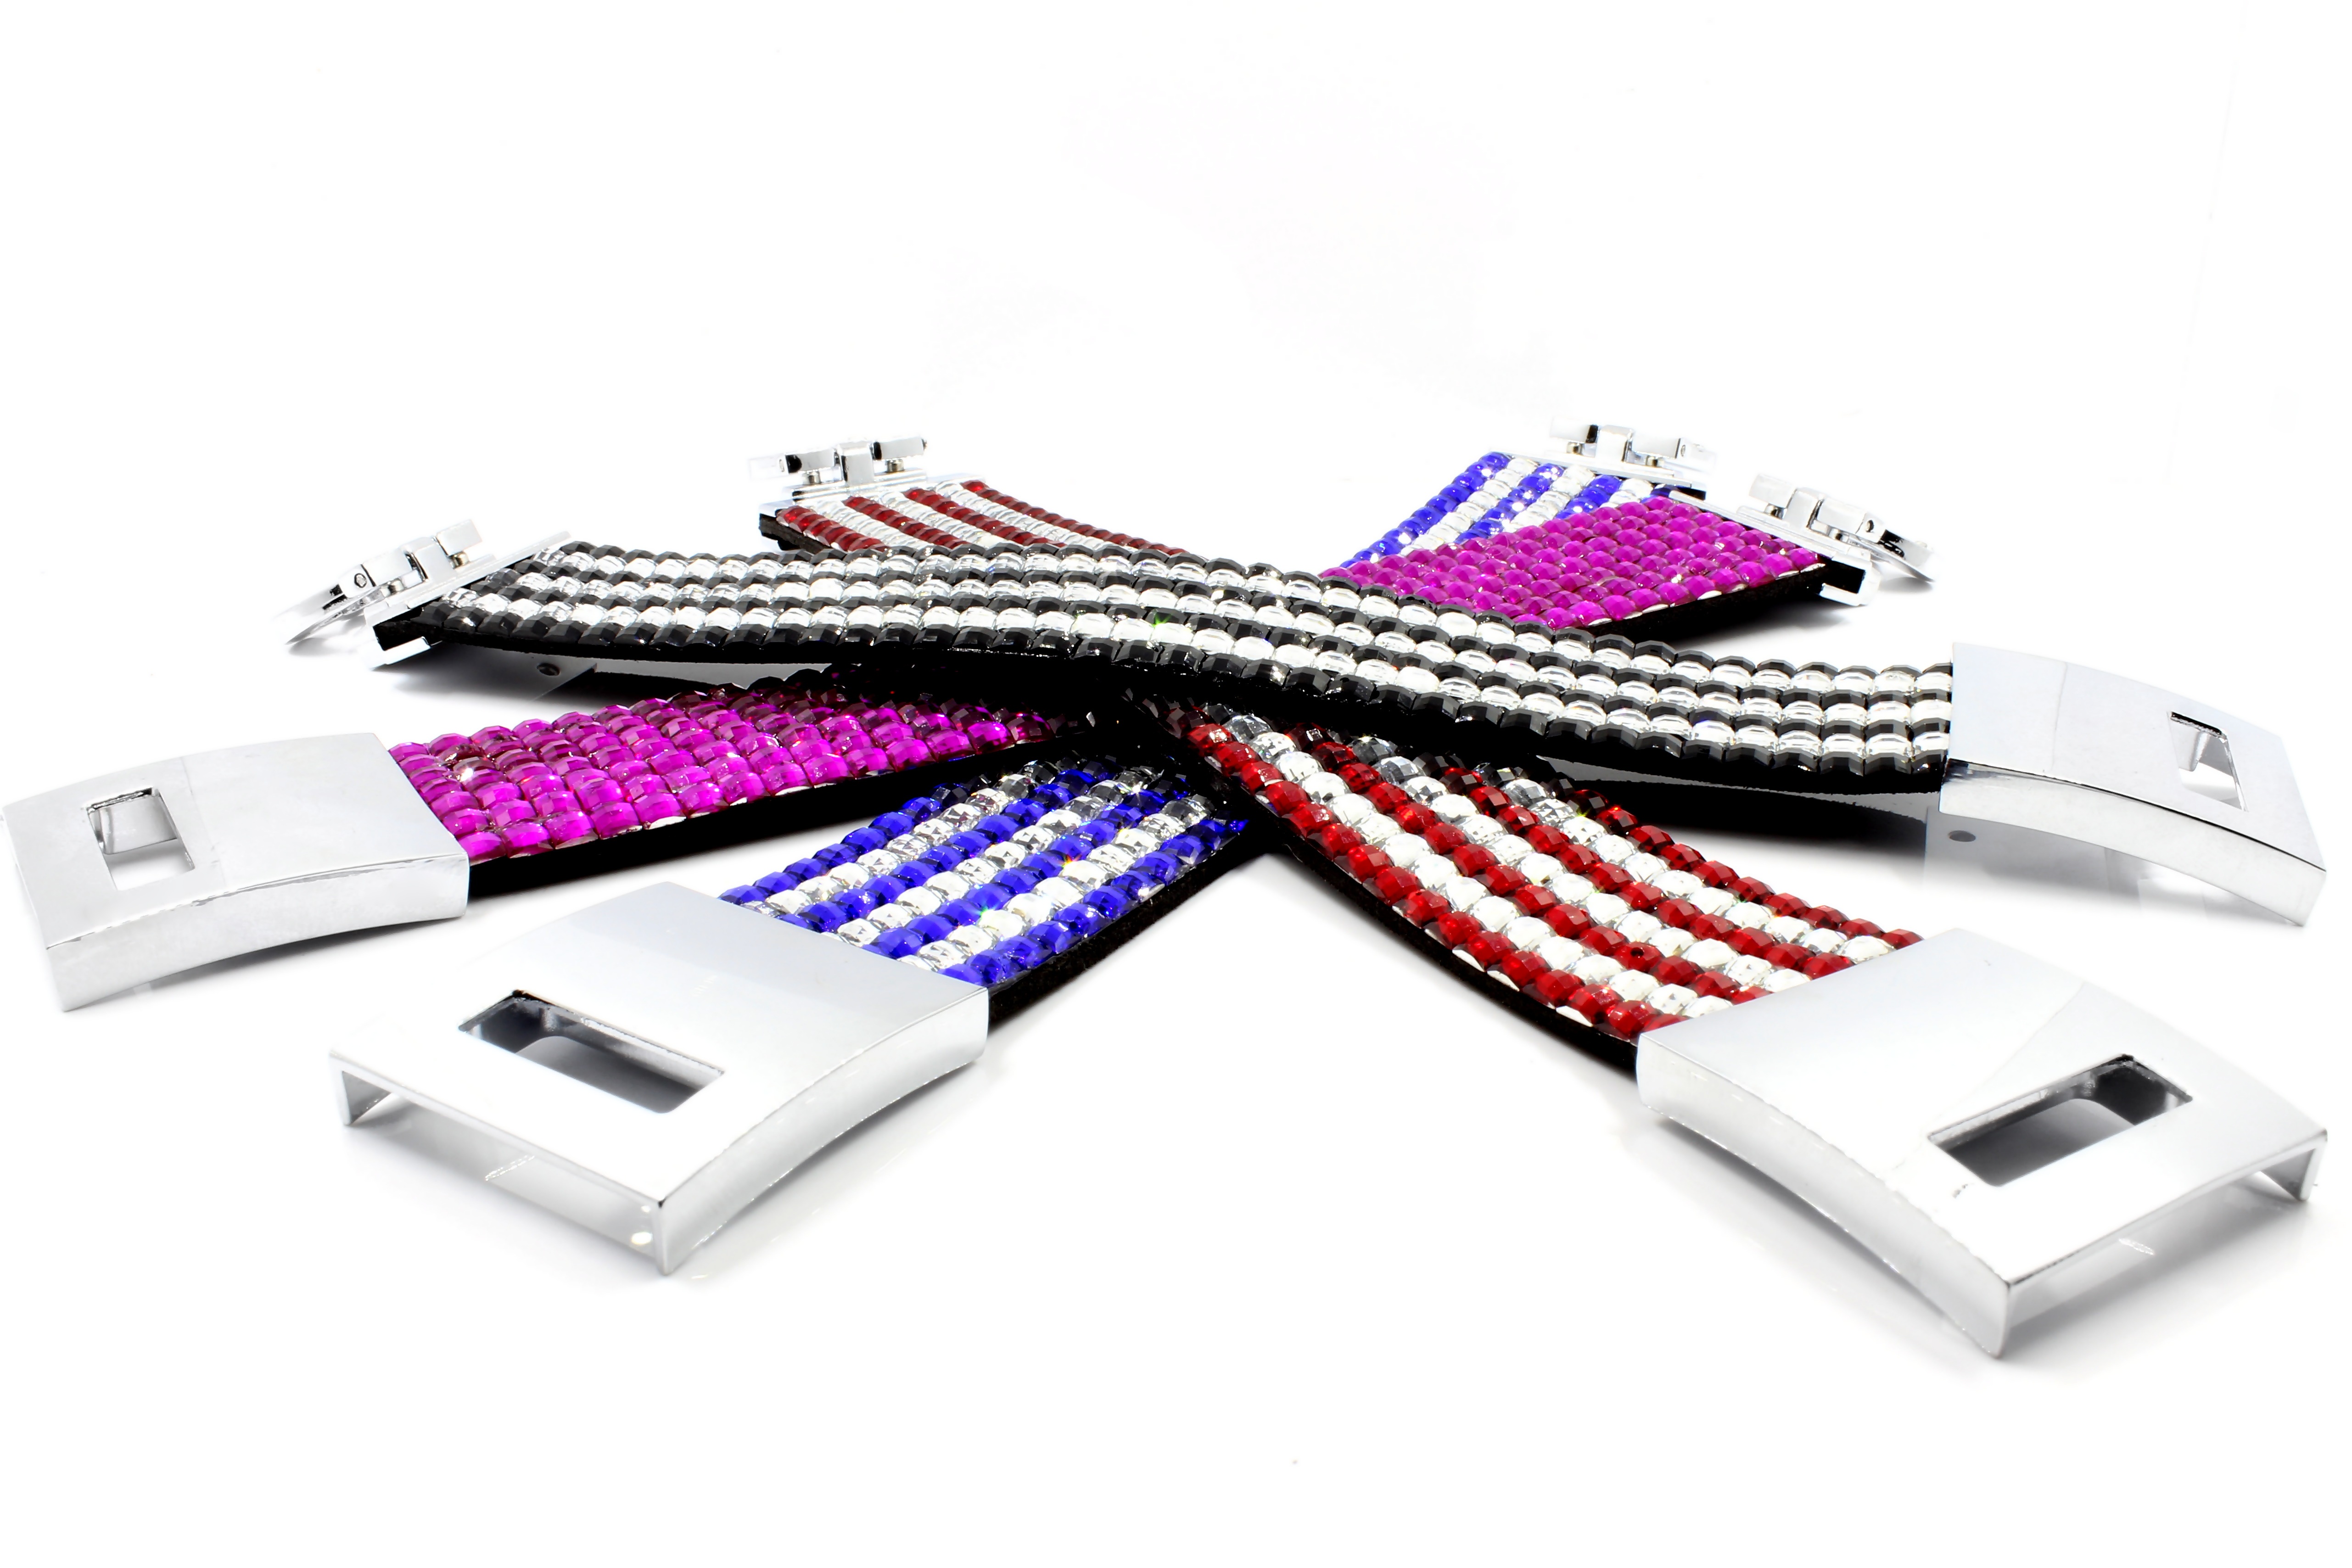
hand, technology, white, isolated, cable, steel, gift, decoration, banner, metal, studio, fashion, merchandise, modern, jewelry, sparkle, bracelet, brand, product, jewel, font, punk, background, luxury, gold, women, silver, mens, beauty, joy, commercial, trade, iron, sale, magenta, multimedia, elegance, pleasure, stainless, charm, brightness, jeweler, purchase, electronic device, electronics accessory